PKP class SP45

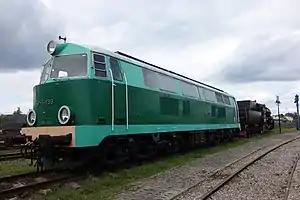
SP45-139

SP45 is the name for a Polish diesel locomotive. It was built for the purpose of passenger traffic.